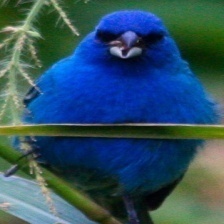
Species: INDIGO BUNTING
Scientific name: PASSERINA CYANEA
ImageNet parent category: indigo_bunting